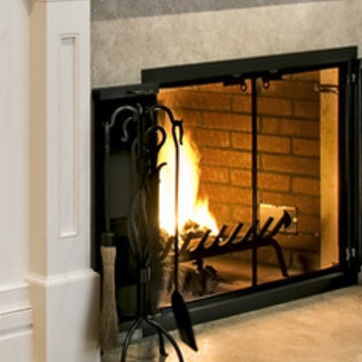
Material: other